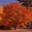
Label: maple_tree